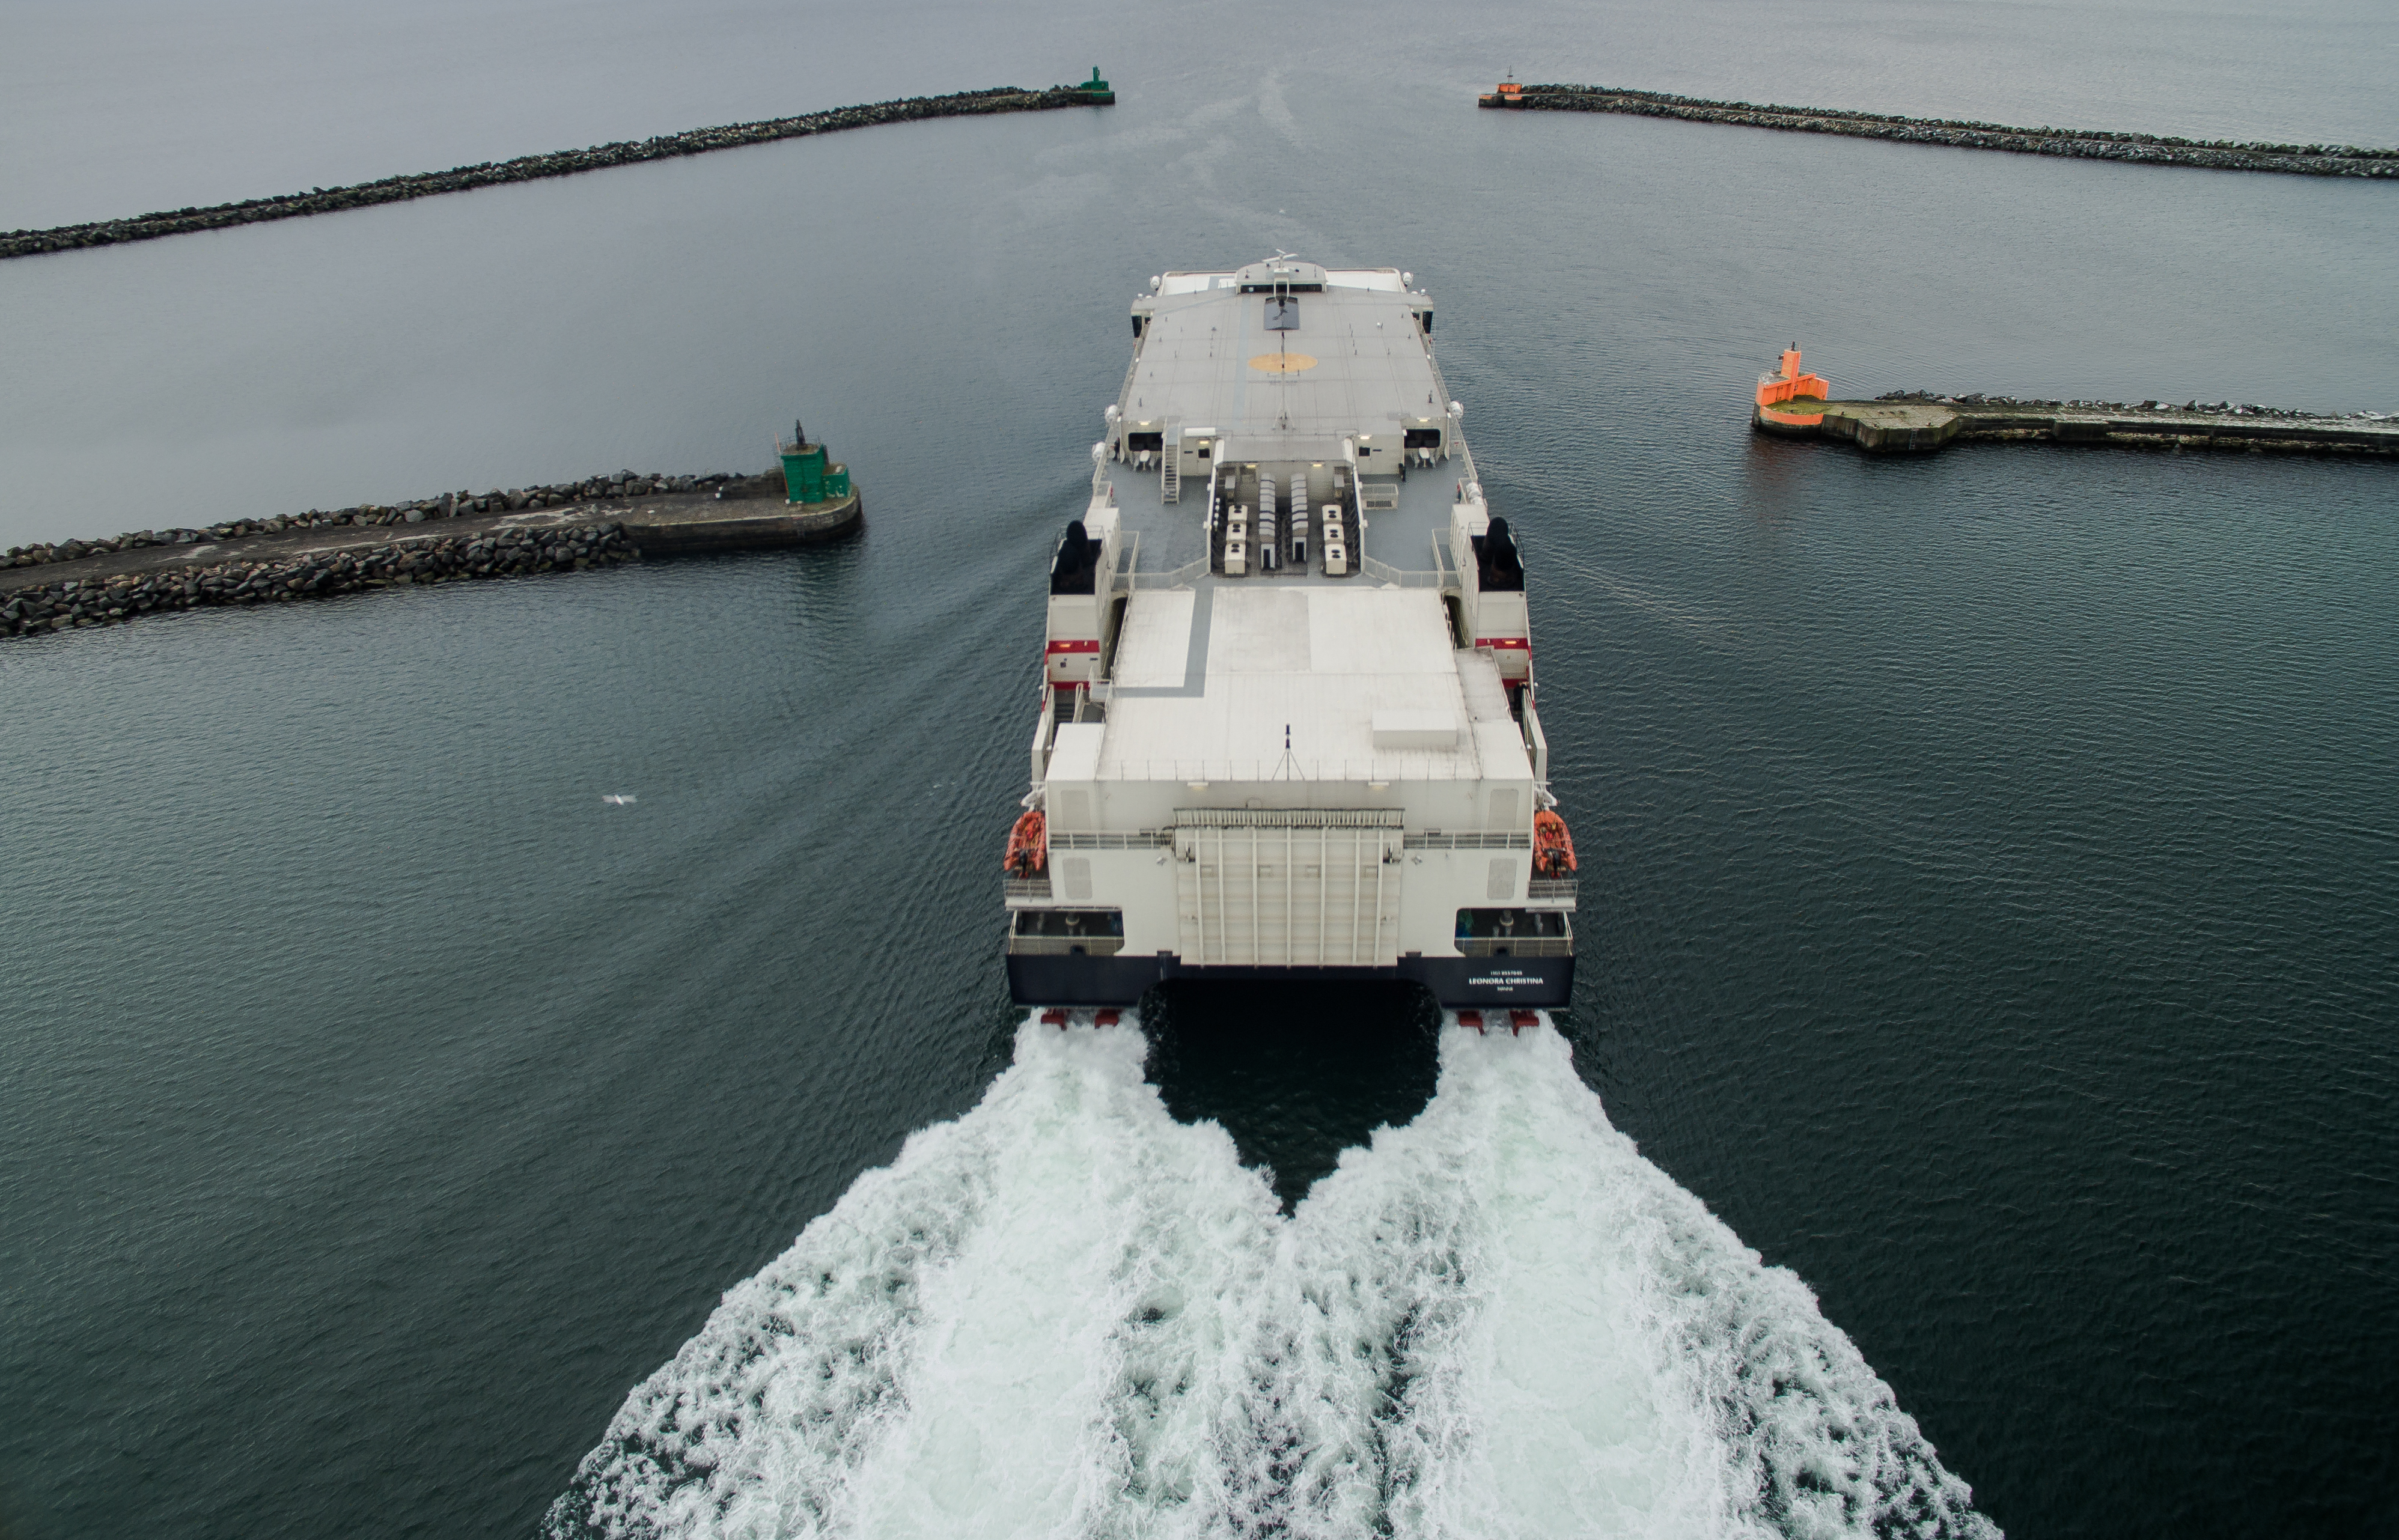
sea, water, dock, boat, ship, travel, transportation, transport, vehicle, harbor, harbour, cargo ship, waterway, ferry, channel, tugboat, watercraft, breakwater, freight transport